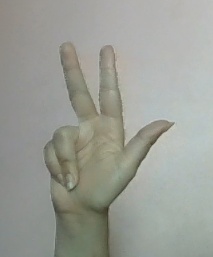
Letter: al